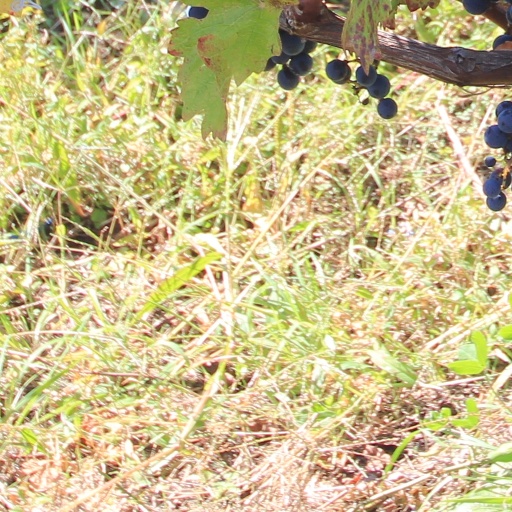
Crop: grape